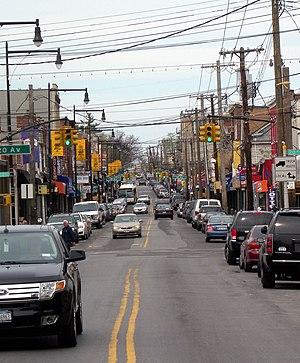
College Point est un quartier de la ville de New York, situé au cœur de l'arrondissement de Queens.